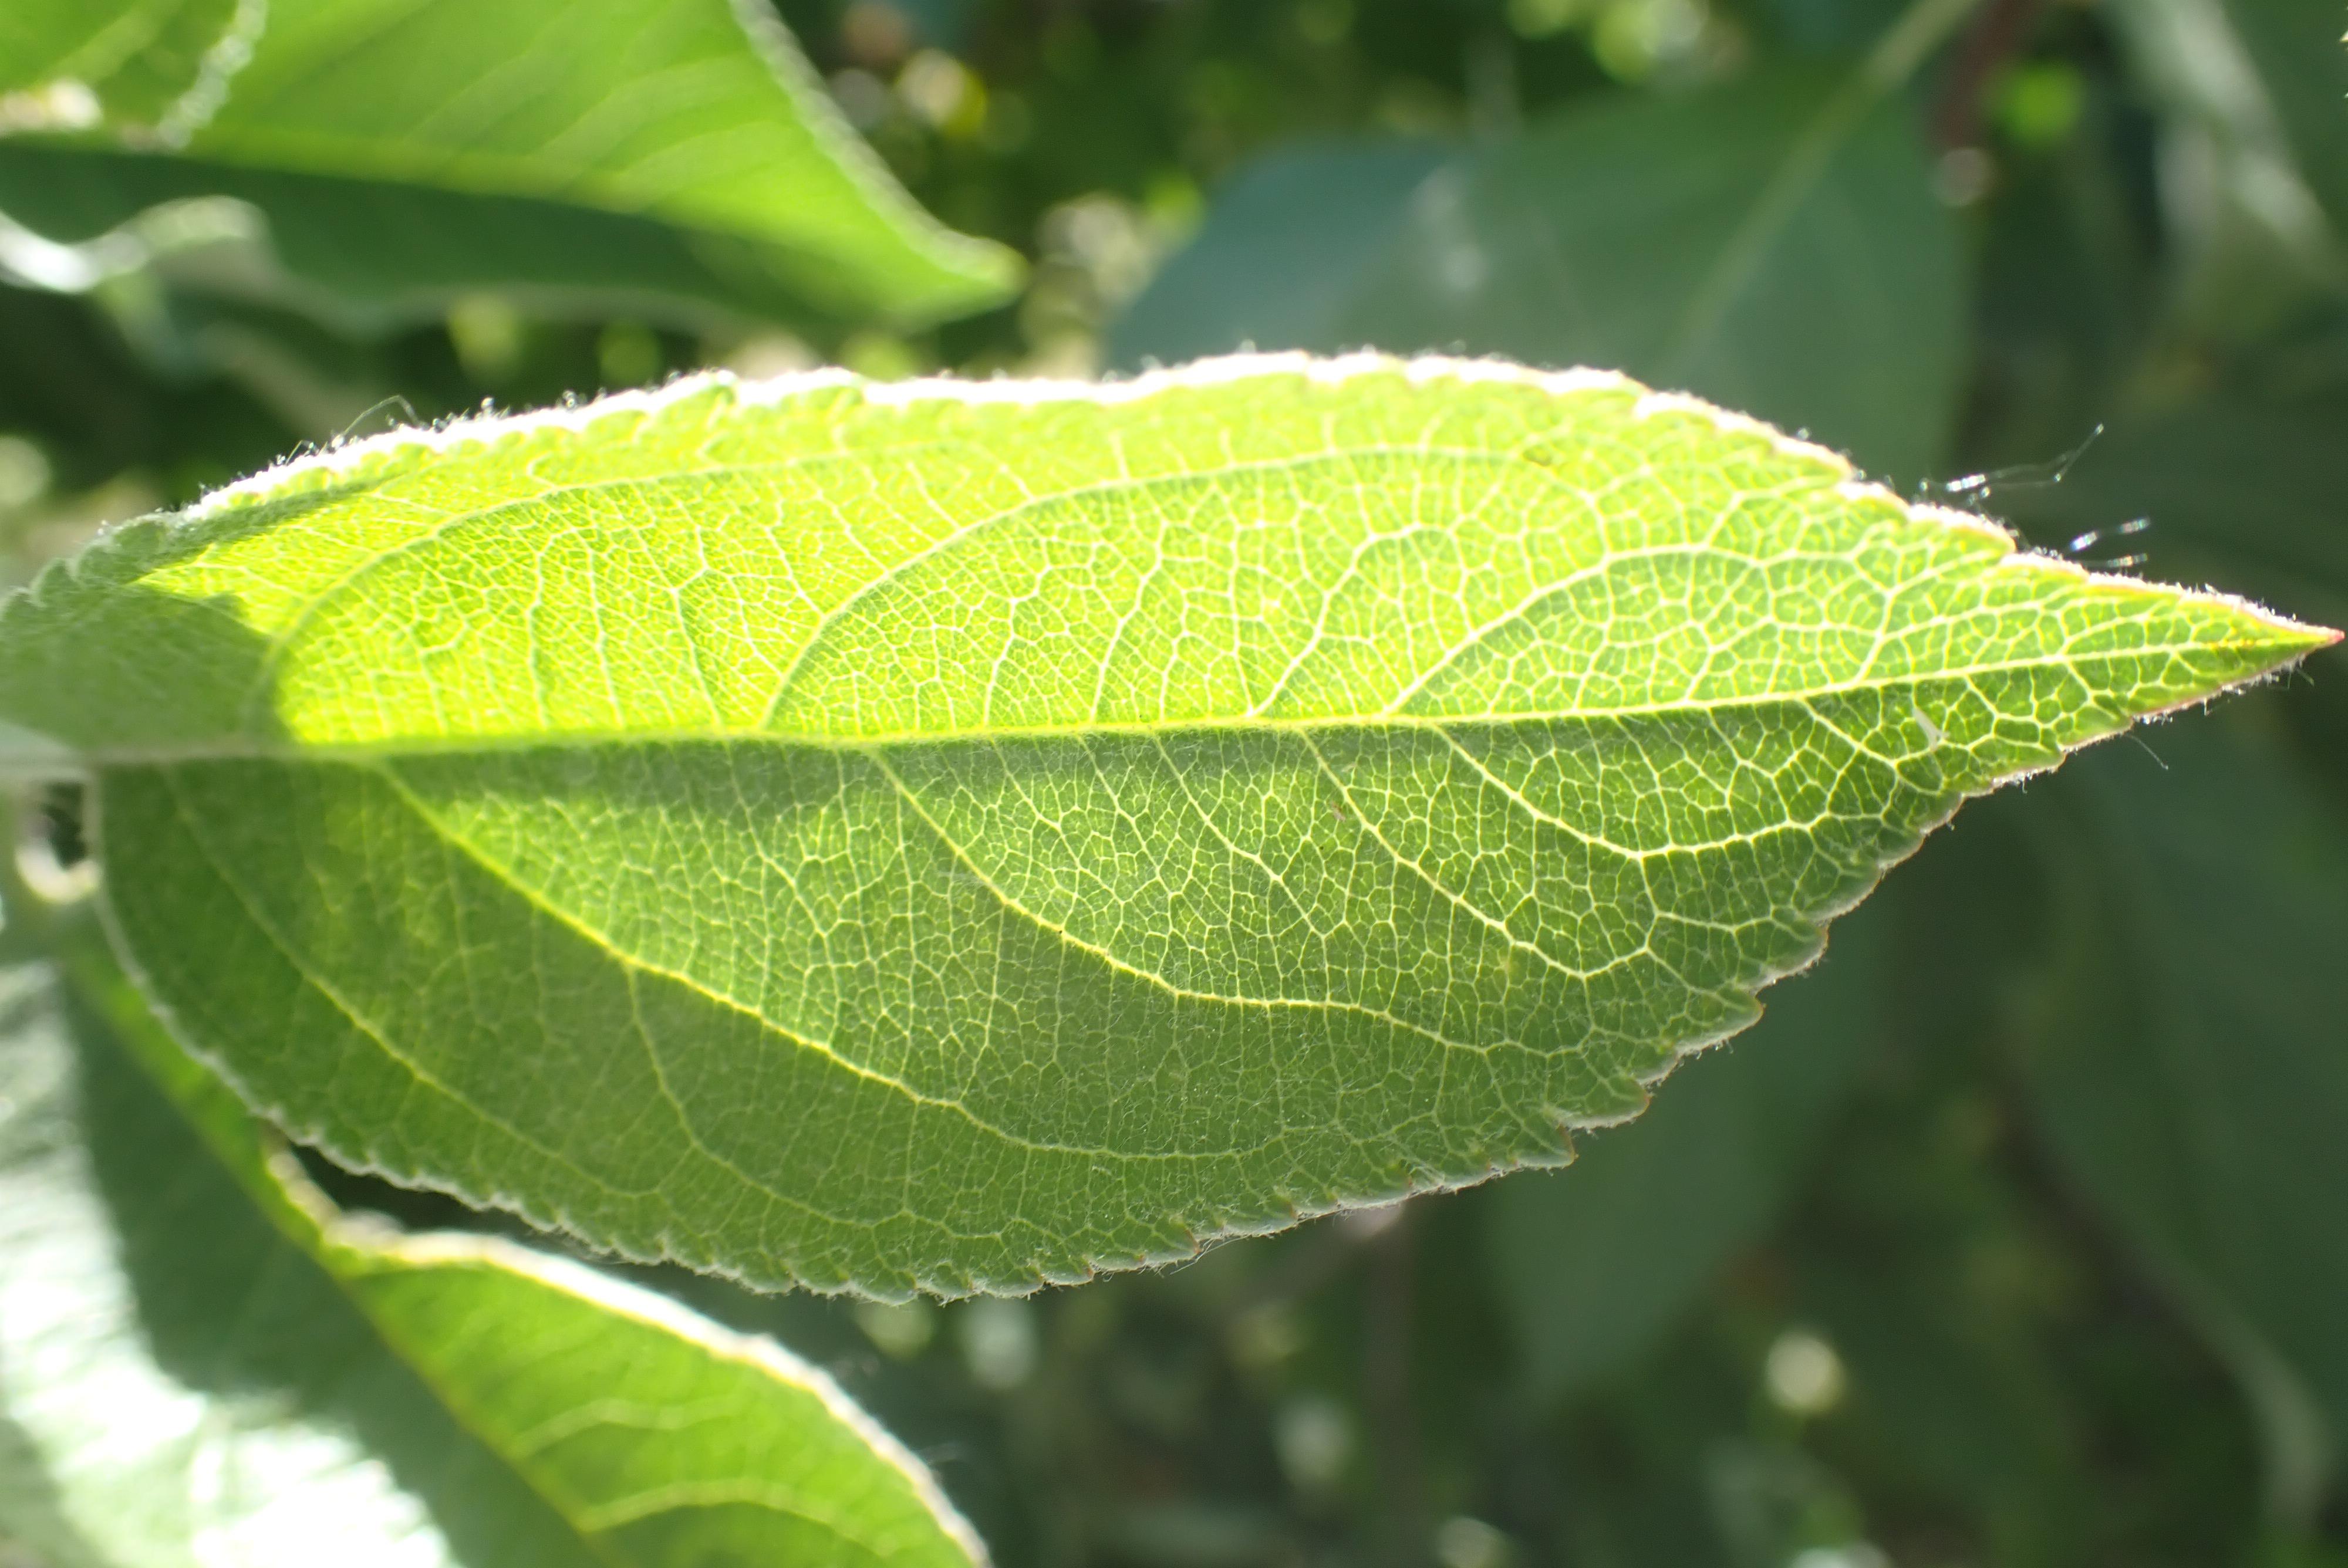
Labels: healthy